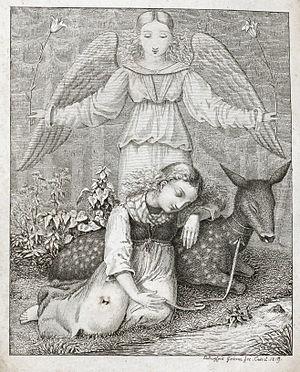
Ludwig Emil Grimm est un peintre allemand, graveur et professeur d'art. Il avait pour frères Jacob et Wilhelm Grimm, les célèbres frères Grimm, pour qui il a illustré des recueils de comtes.